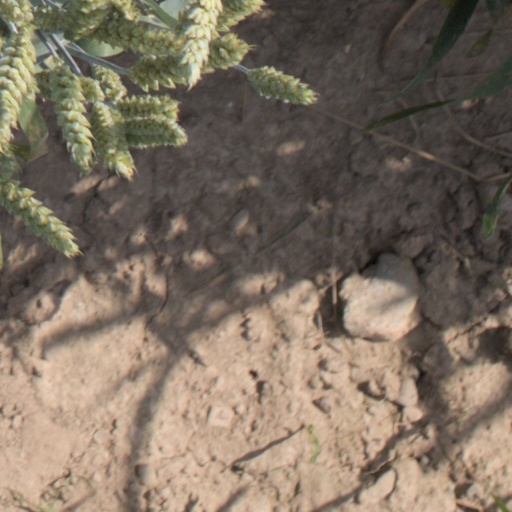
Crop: wheat